USS General J. R. Brooke

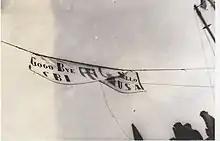

After the war's end, "General J. R. Brooke" made two "Magic-Carpet" and troop-rotation voyages from New York to Calcutta and Ceylon via the Suez Canal from 11 September 1945 to 3 January 1946. Subsequently, she made five identical troop-carrying voyages from New York to Le Havre between 19 January and 10 June 1946. In May 1946 she transported over 2,700 German POW's back to France. "General J. R. Brooke" moored at Norfolk 13 June and decommissioned at Newport News 3 July 1946. Returned to the WSA on 18 July 1946, she entered the National Defense Reserve Fleet, James River, Virginia.